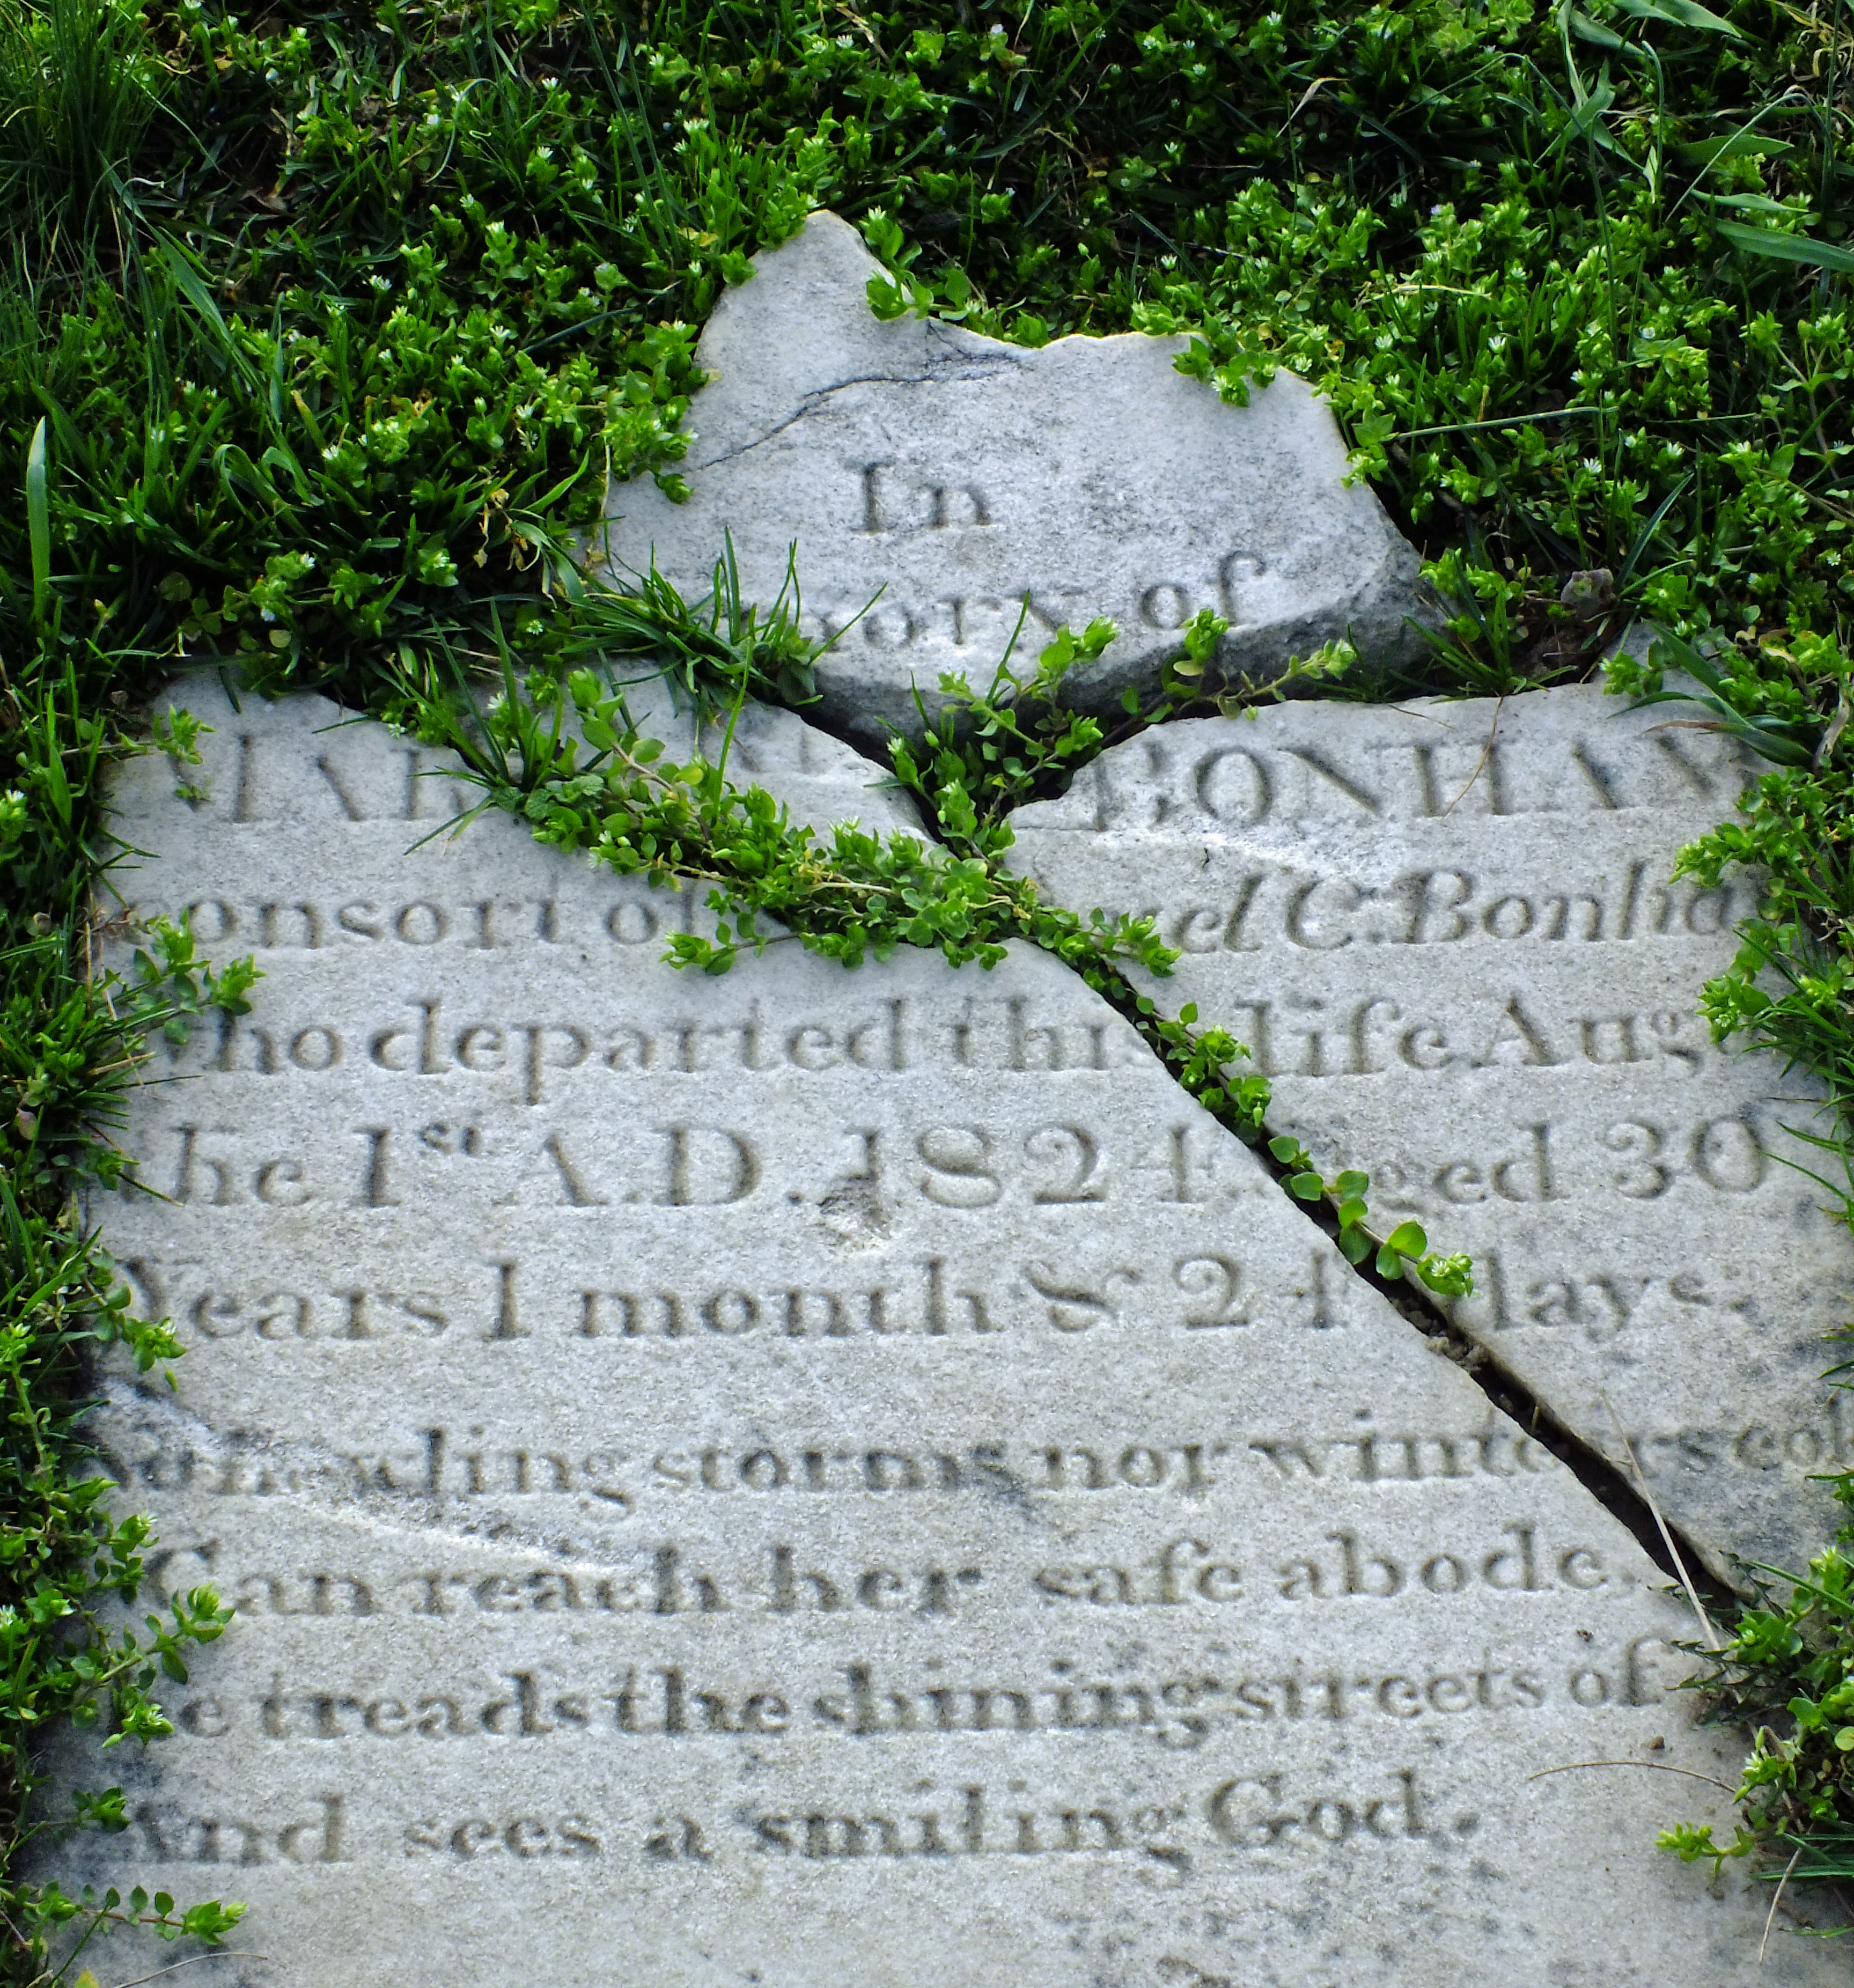
hiking, monument, spring, botany, cemetery, cracked, grave, memorial, creativecommons, art, gravestone, pennsylvania, inscription, yorkcounty, lowerwindsortownship, masondixontrail, nativelandscountypark, drittfamilycemetery, headstone, epitaph, stele